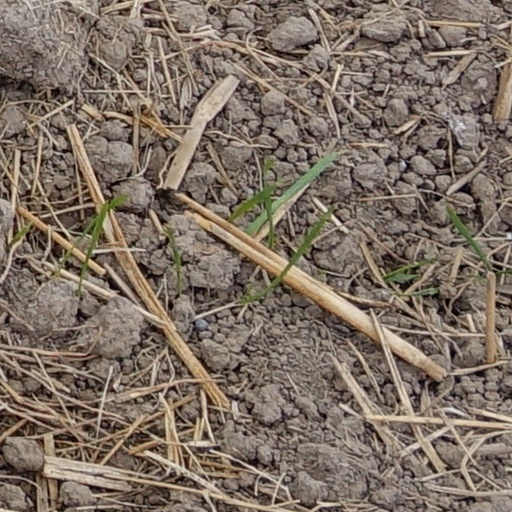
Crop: wheat